Delahaye 175

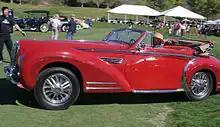
1947 Delahaye 175 bodied by Henri Chapron

The prototype evolved beyond its initial 1939 guise and was finally presented to the shareholders for production approval in March 1944. The four-wheel independent suspension was a first for Delahaye, and it was the first Delahaye to be built exclusively in left-hand drive. Testing of the untried and unproven mechanicals was not yet possible, due to the ongoing German occupation of Paris and the factory. The introduction had to await the belated return of the Paris Auto Salon, in October 1946. The new model would have been state-of-the-art modern, had it debuted in 1939. It was less so, eight years later, yet, it was one of the few new lines there.